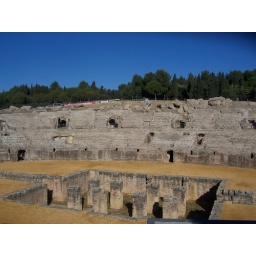
El anfieatro. The big hole in the ground would be filled up with water and gladiators would fight alligators.